Mujo Ulqinaku

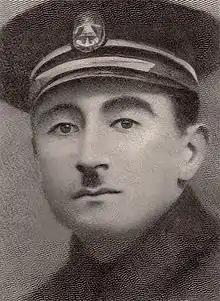

Mujo Ulqinaku (born Muhamet Cakuli; 1896 – 7 April 1939) was an Albanian sergeant of the Royal Albanian Navy, known for his resistance on 7 April 1939 to the Italian forces during the Italian invasion of Albania. He was given the People's Hero of Albania award posthumously.